Harold Ross

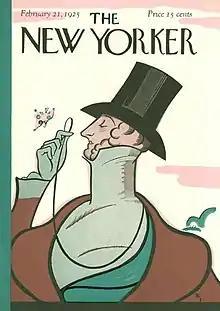
The image of Eustace Tilley on the iconic cover of the debut issue of "The New Yorker".

Ross envisioned a new journal of metropolitan sensibilities and a sophisticated tone. This led him to co-found "The New Yorker" with his wife Jane Grant. The first issue was dated February 21, 1925. In partnership with yeast heir Raoul Fleischmann, they established F-R Publishing Company to publish it.